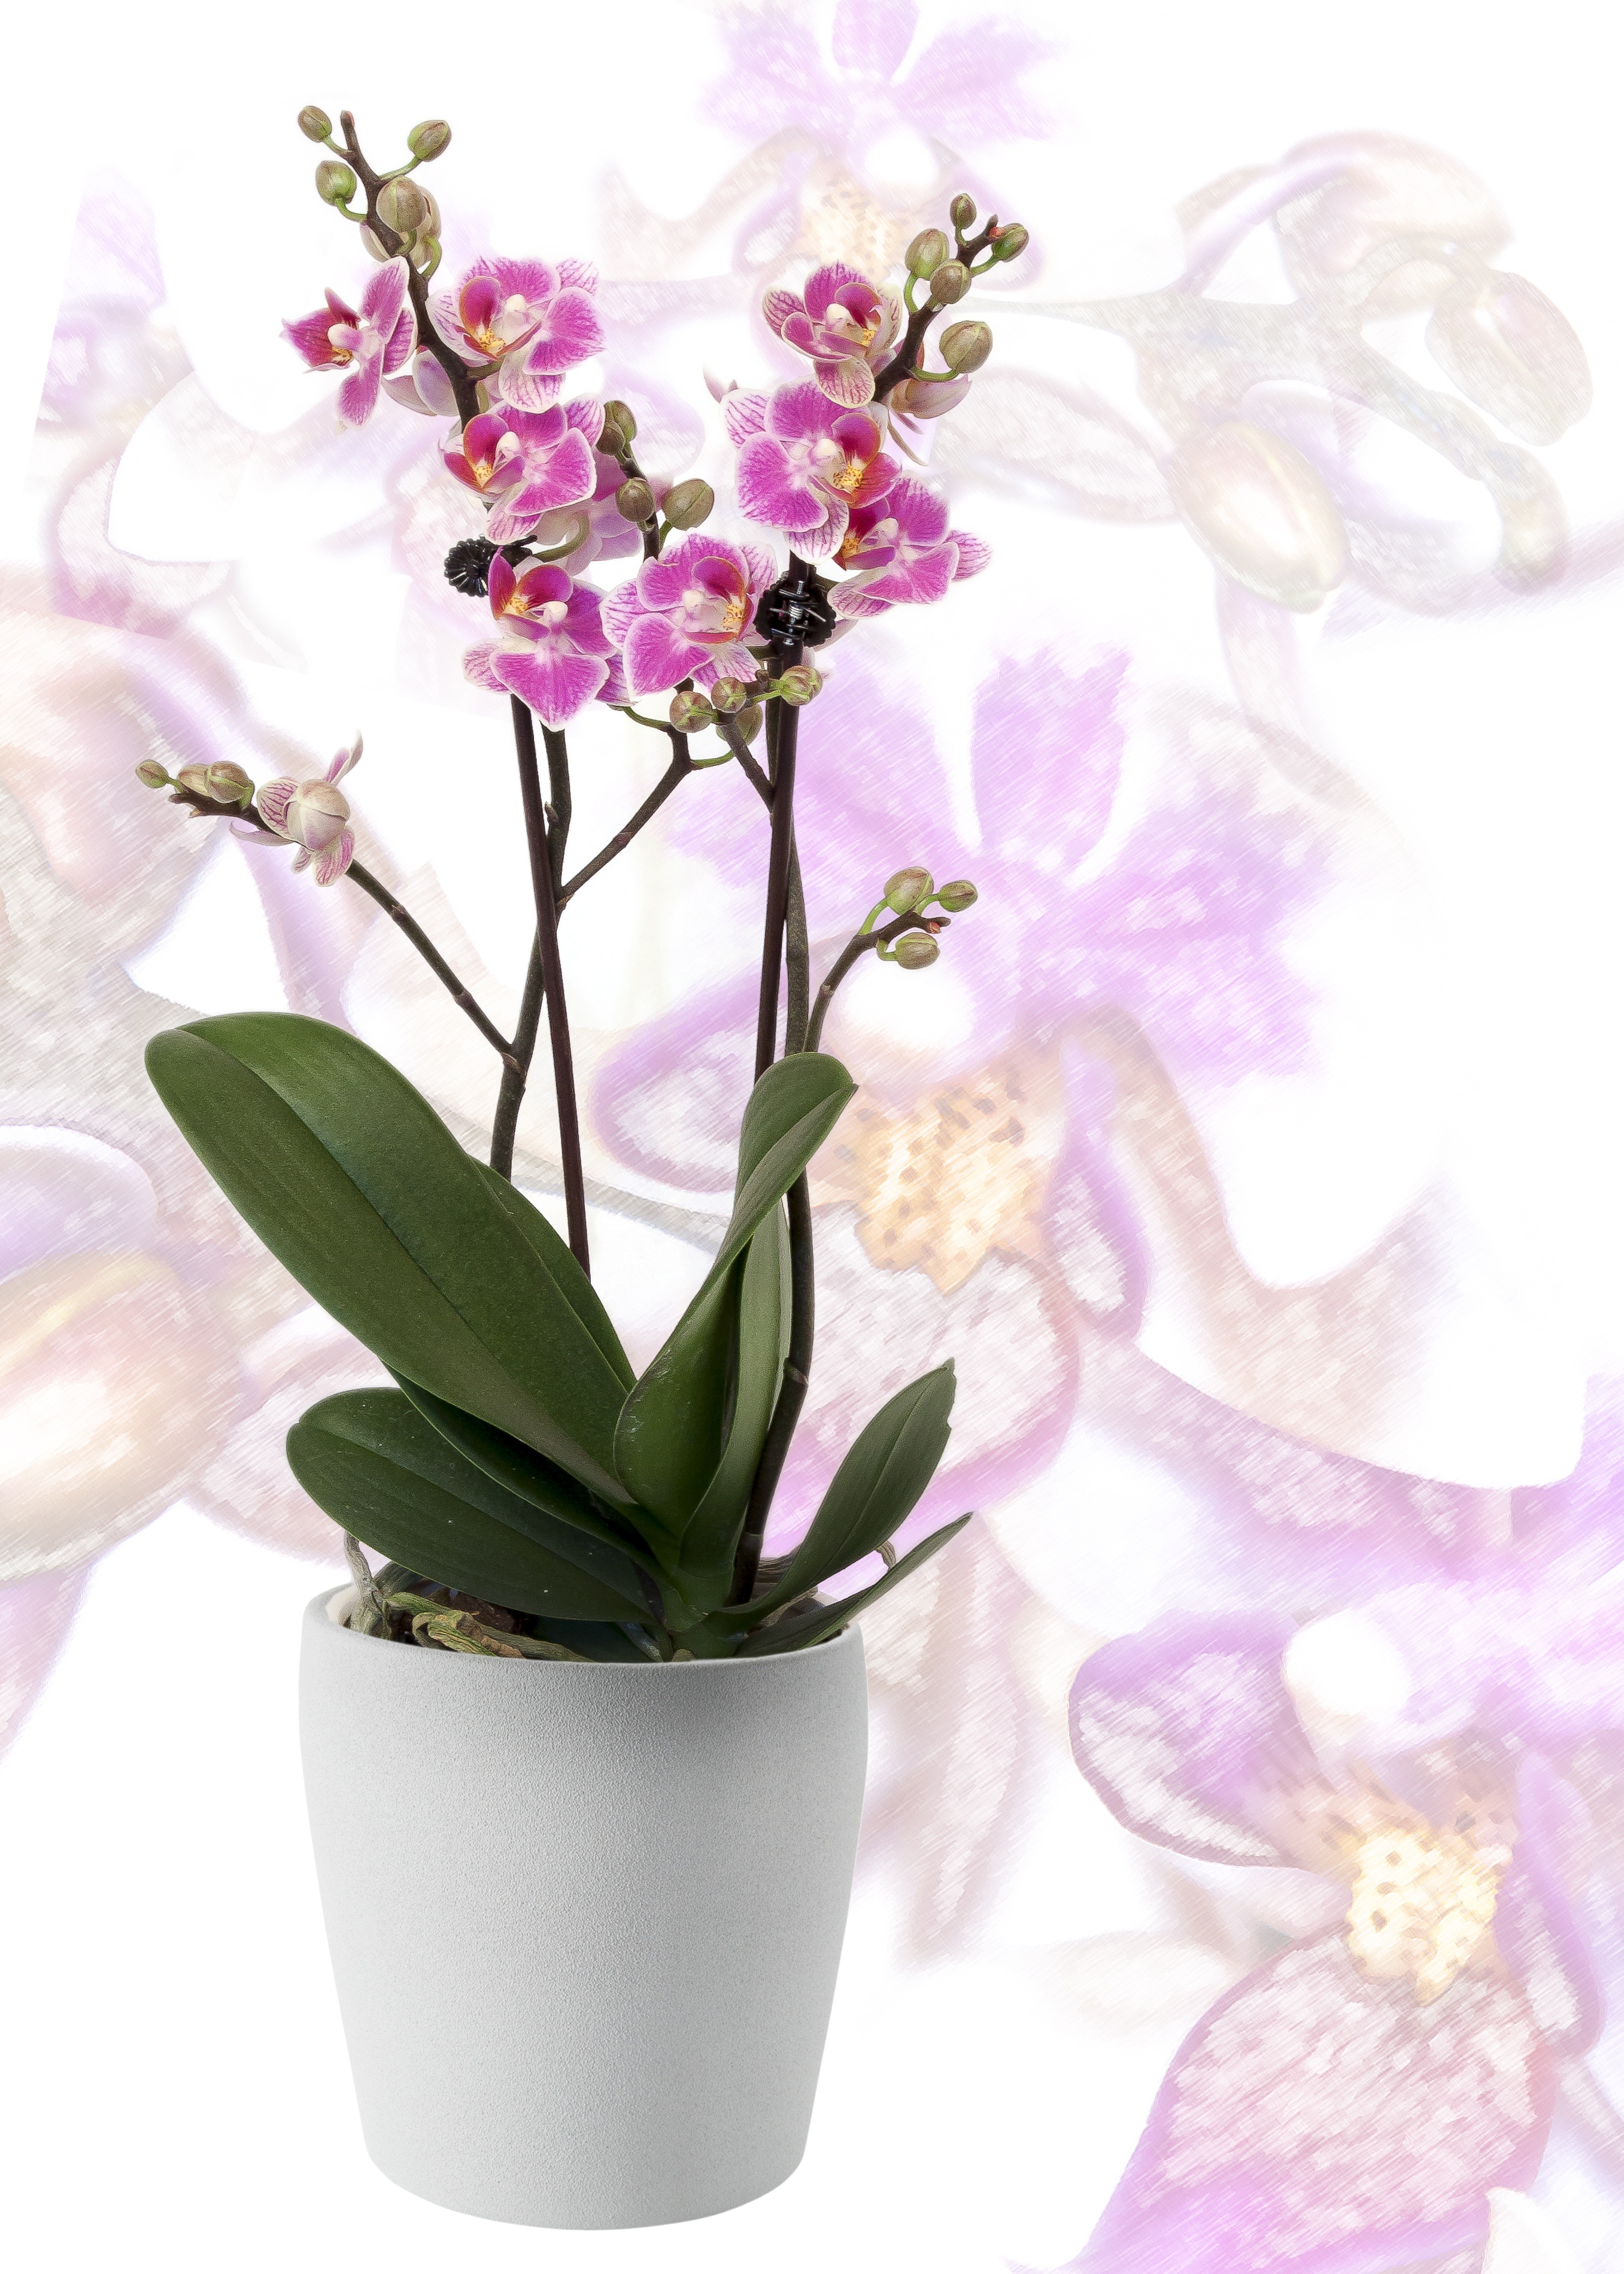
blossom, plant, flower, purple, petal, bloom, pot, tropical, yellow, pink, flora, orchid, striped, lilac, flowerpot, exotic, weis, floristry, phalaenopsis, flowering plant, red lips, flower bouquet, cut flowers, floral design, butterfly orchid, phalaenopsis orchid, vibrant color, artificial flower, land plant, moth orchid, flower arranging